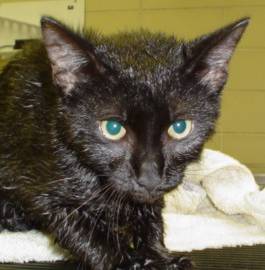
Label: cat